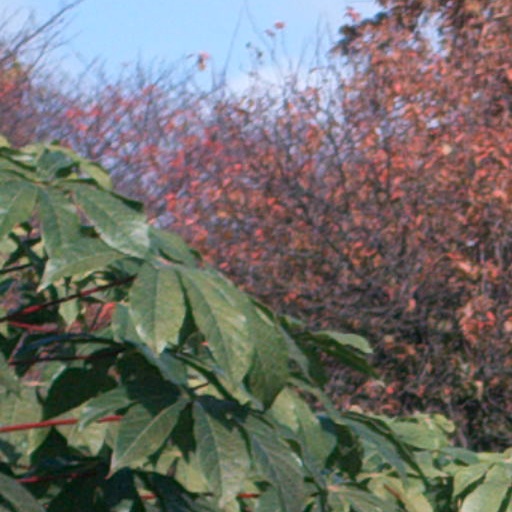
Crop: cassava